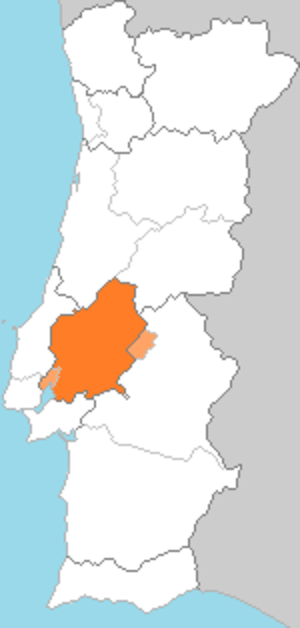
Ribatejo est le nom d'une ancienne région administrative portugaise introduite par une réforme de 1936 et réorganisée par la Constitution de 1976.